Salta Moss

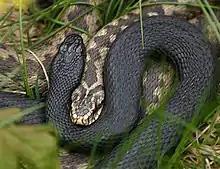
Adders (vipera berus) showing normal and melanistic colourings. Both are known to be present on Salta Moss.

"Vipera berus", commonly known as adders, are present on Salta Moss. This species is Britain's only native venomous snake, and they are known to prey on small rodents, such as voles and field mice. Adders occasionally bite people, and their bite, while painful, is usually not fatal and the species is not considered especially dangerous to humans. Melanistic adders (adders which have dark pigmentation) are also noted to be present.